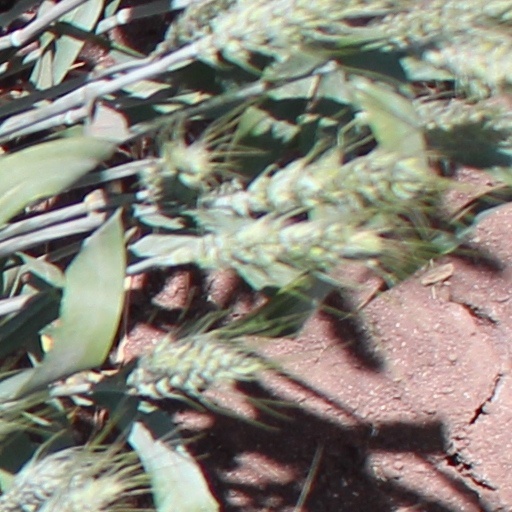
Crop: wheat